Economy of the United States

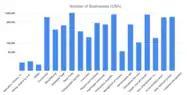
Number of businesses by type (US Census Bureau, 2019)

The United States economy experienced a recession in 2001 with an unusually slow jobs recovery, with the number of jobs not regaining the February 2001 level until January 2005. This "jobless recovery" overlapped with the building of a housing bubble and arguably a wider debt bubble, as the ratio of household debt to GDP rose from a record level of 70% in Q1 2001 to 99% in Q1 2008. Homeowners were borrowing against their bubble-priced homes to fuel consumption, driving up their debt levels while providing an unsustainable boost to GDP. When housing prices began falling in 2006, the value of securities backed by mortgages fell dramatically, causing the equivalent of a bank run in the essentially unregulated non-depository banking system, which had outgrown the traditional, regulated depository banking system. Many mortgage companies and other non-depository banks (e.g., investment banks) faced a worsening crisis in 2007–2008, with the banking crisis peaking in September 2008, with the bankruptcy of Lehman Brothers and bailouts of several other financial institutions.